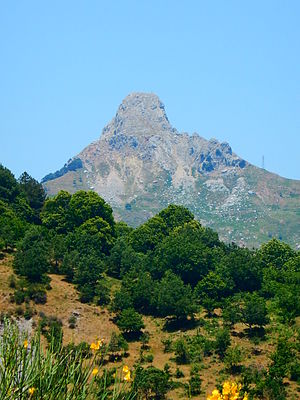
Sicilien / Geografi og klima
Rocca di Salvatesta (1.340 meter) set fra Fondachelli-Fantina, bjerget Peloritani.
Sicilien er en autonom region i Italien og Middelhavets største ø. Den har et areal på 25.700 km² og 5 millioner indbyggere. Regionshovedstaden er Palermo, og provinshovedstæderne er Catania, Messina, Siracuse, Trapani, Enna, Caltanissetta, Agrigento og Ragusa. Regionsflaget er diagonalt delt med rød over gul med et triskele-symbol i midten.